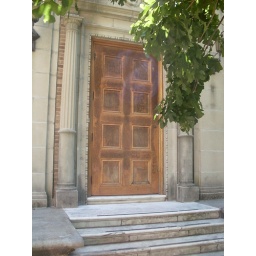
This was a door on the old library in Houston..thought it looked cool.